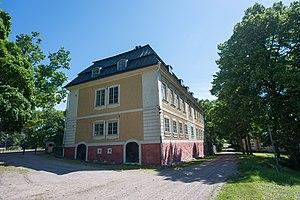
Christian Friedrich Schröder est un architecte finlandais-allemand et architecte de la ville de Turku en Finlande.
Salo est une ville du sud-ouest de la Finlande. Elle est située dans la région de Finlande du Sud-Ouest.